Jake the Brick

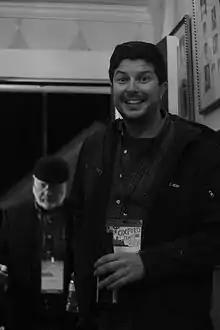
The episode was storyboarded by "Adventure Time" head writer Kent Osborne.

"Jake the Brick" was written and storyboarded by "Adventure Time" head writer Kent Osborne, from a story by Adam Muto, Osborne, Jack Pendarvis, and series creator Pendleton Ward. Osborne also served as the episode's supervising director, while the art direction was helmed by Nick Jennings. The genesis for the episode can be traced back to a drawing made during a game of exquisite corpse by Tom Herpich. The quick doodle, which featured Finn offering a brick-shaped Jake a sandwich, was accompanied by a short plot synopsis involving Jake's son Kim Kil Whan. The plot was never used, but Osborne and the crew found the drawing so amusing that they decided to work it into an episode. In reality, "Jake the Brick" was one of the few episodes to have been generated from a game of exquisite corpse. According to Ward, most of the ideas that come from the game are "terrible". A large portion of the dialogue used in the final episode was written by Pendarvis.